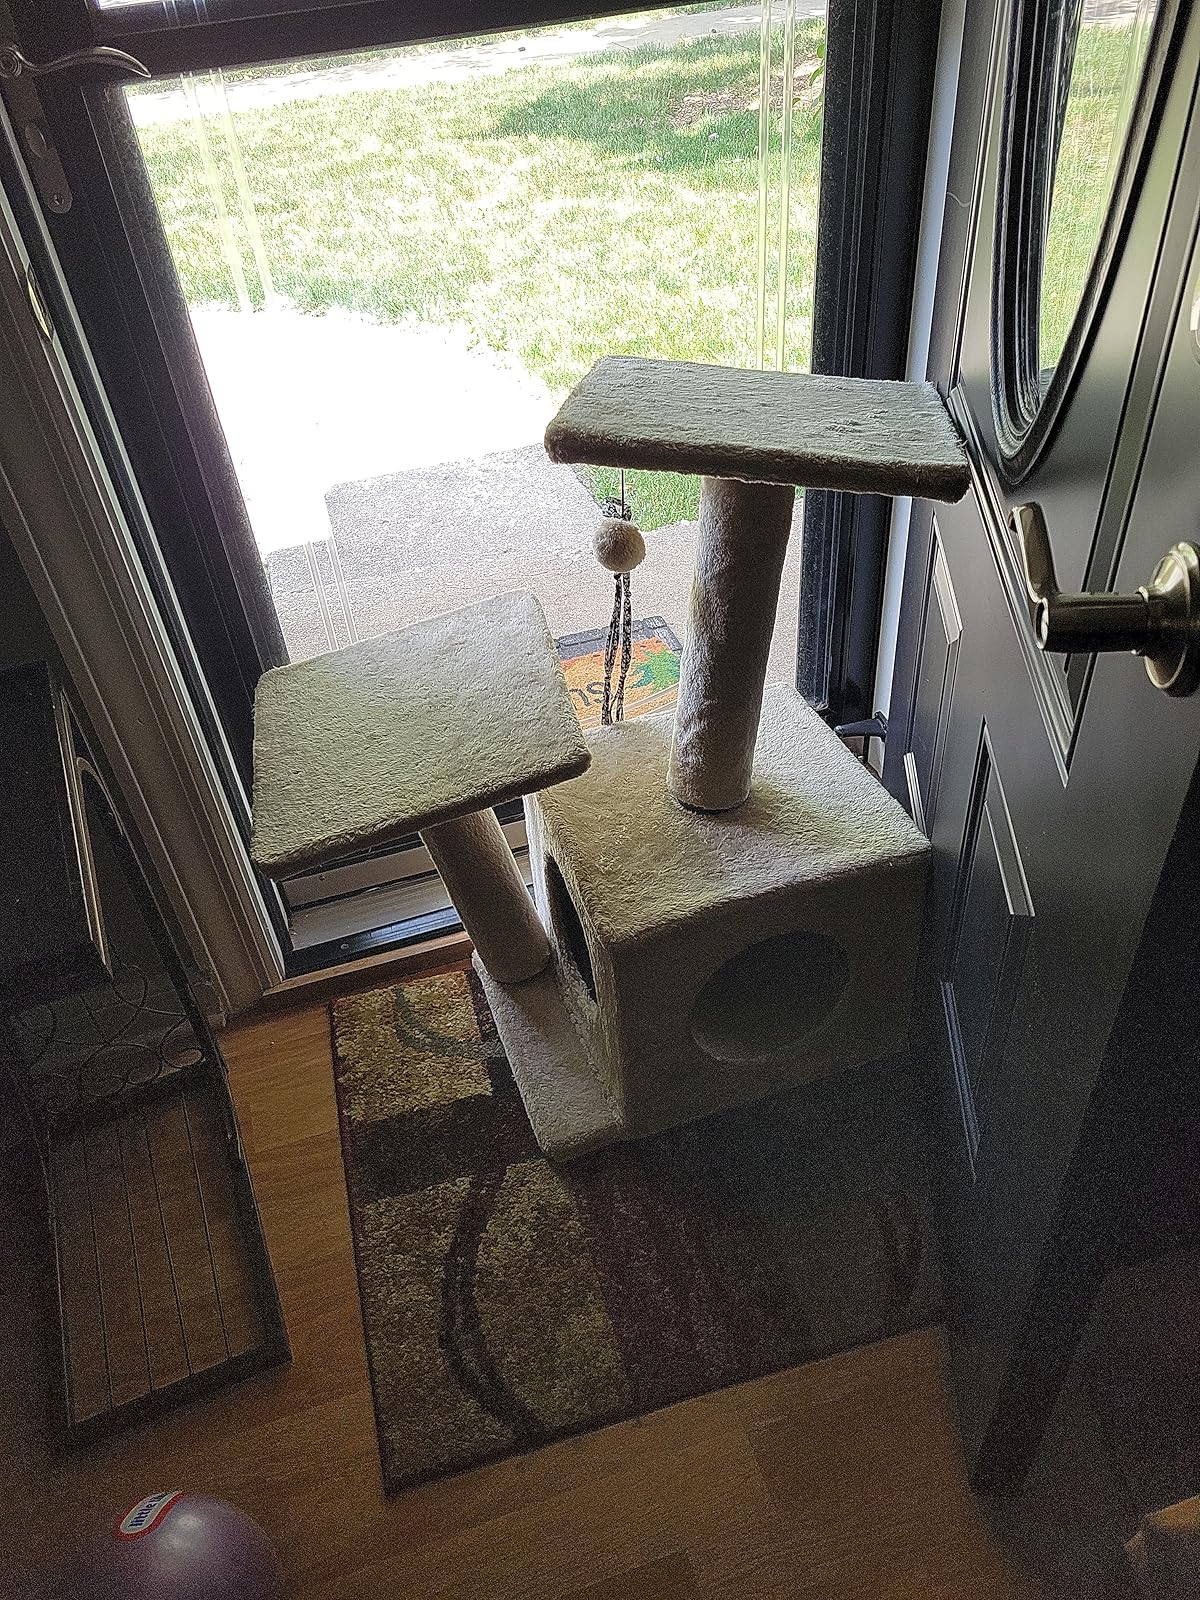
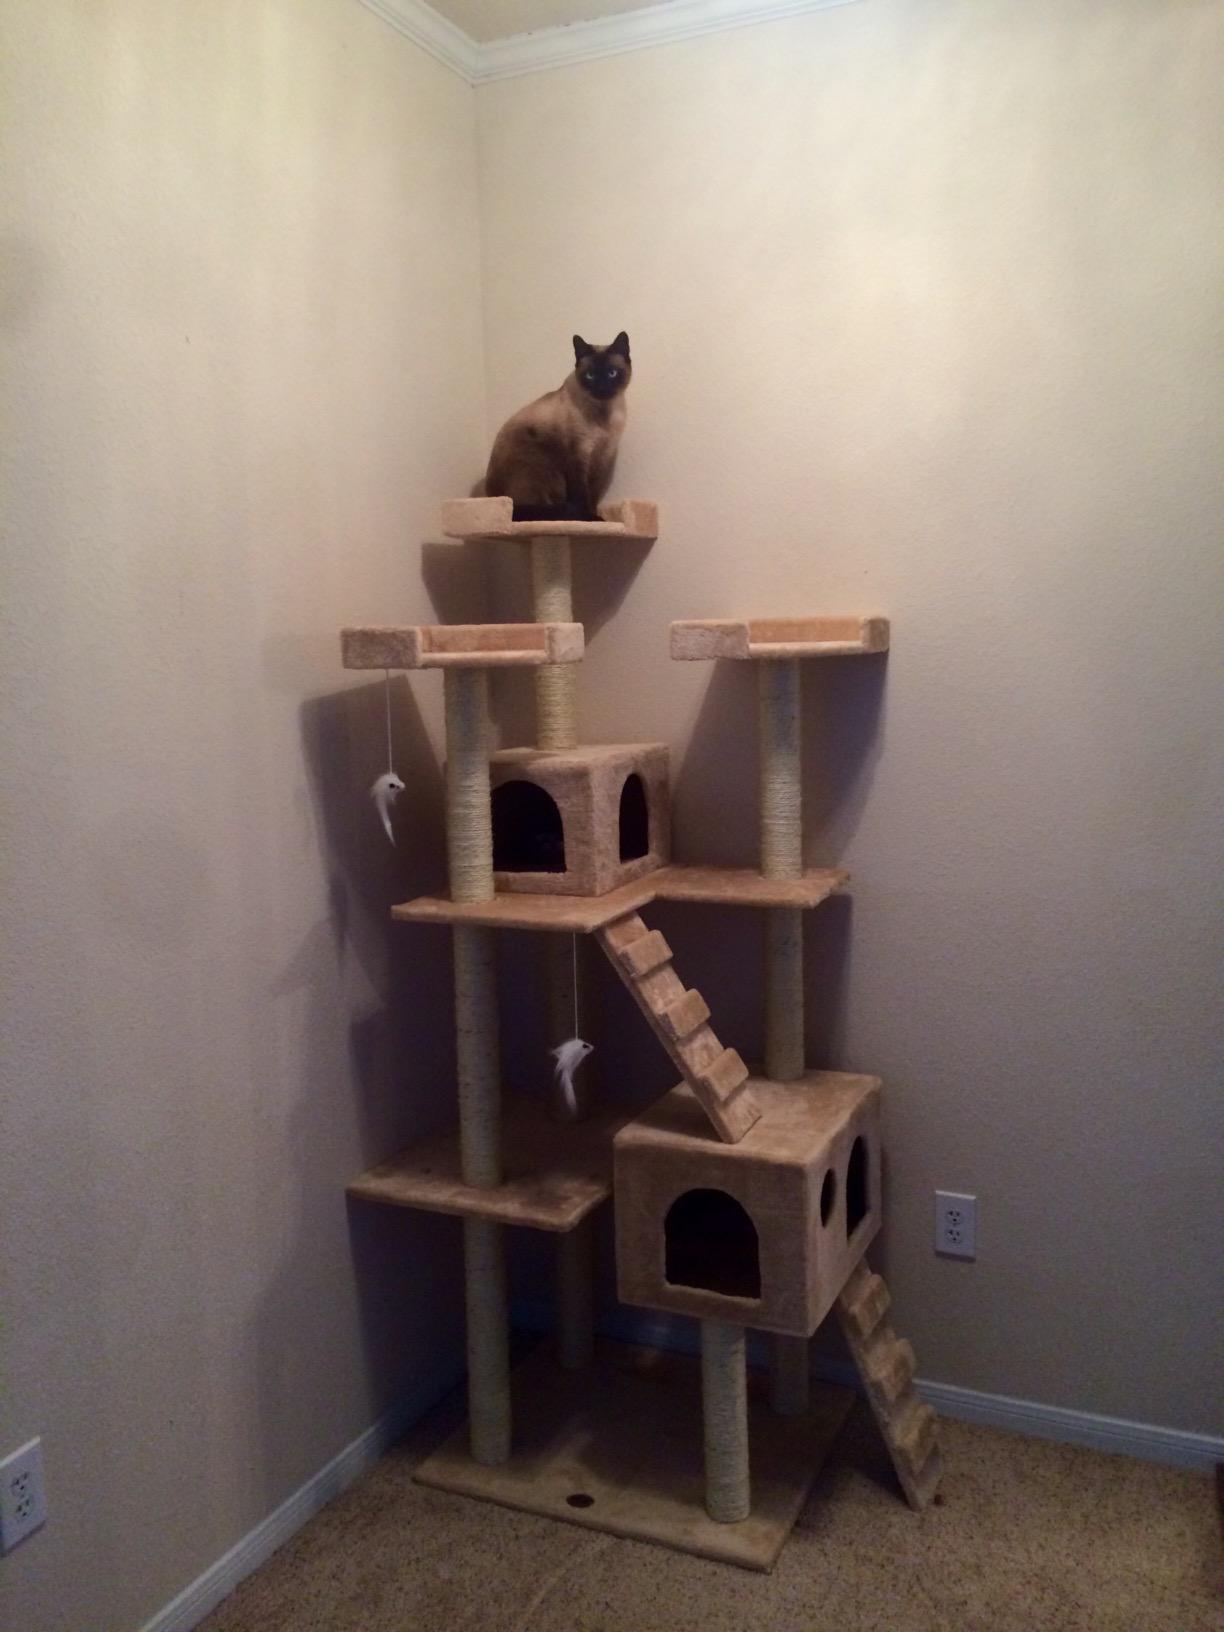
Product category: items_cat tree
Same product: no